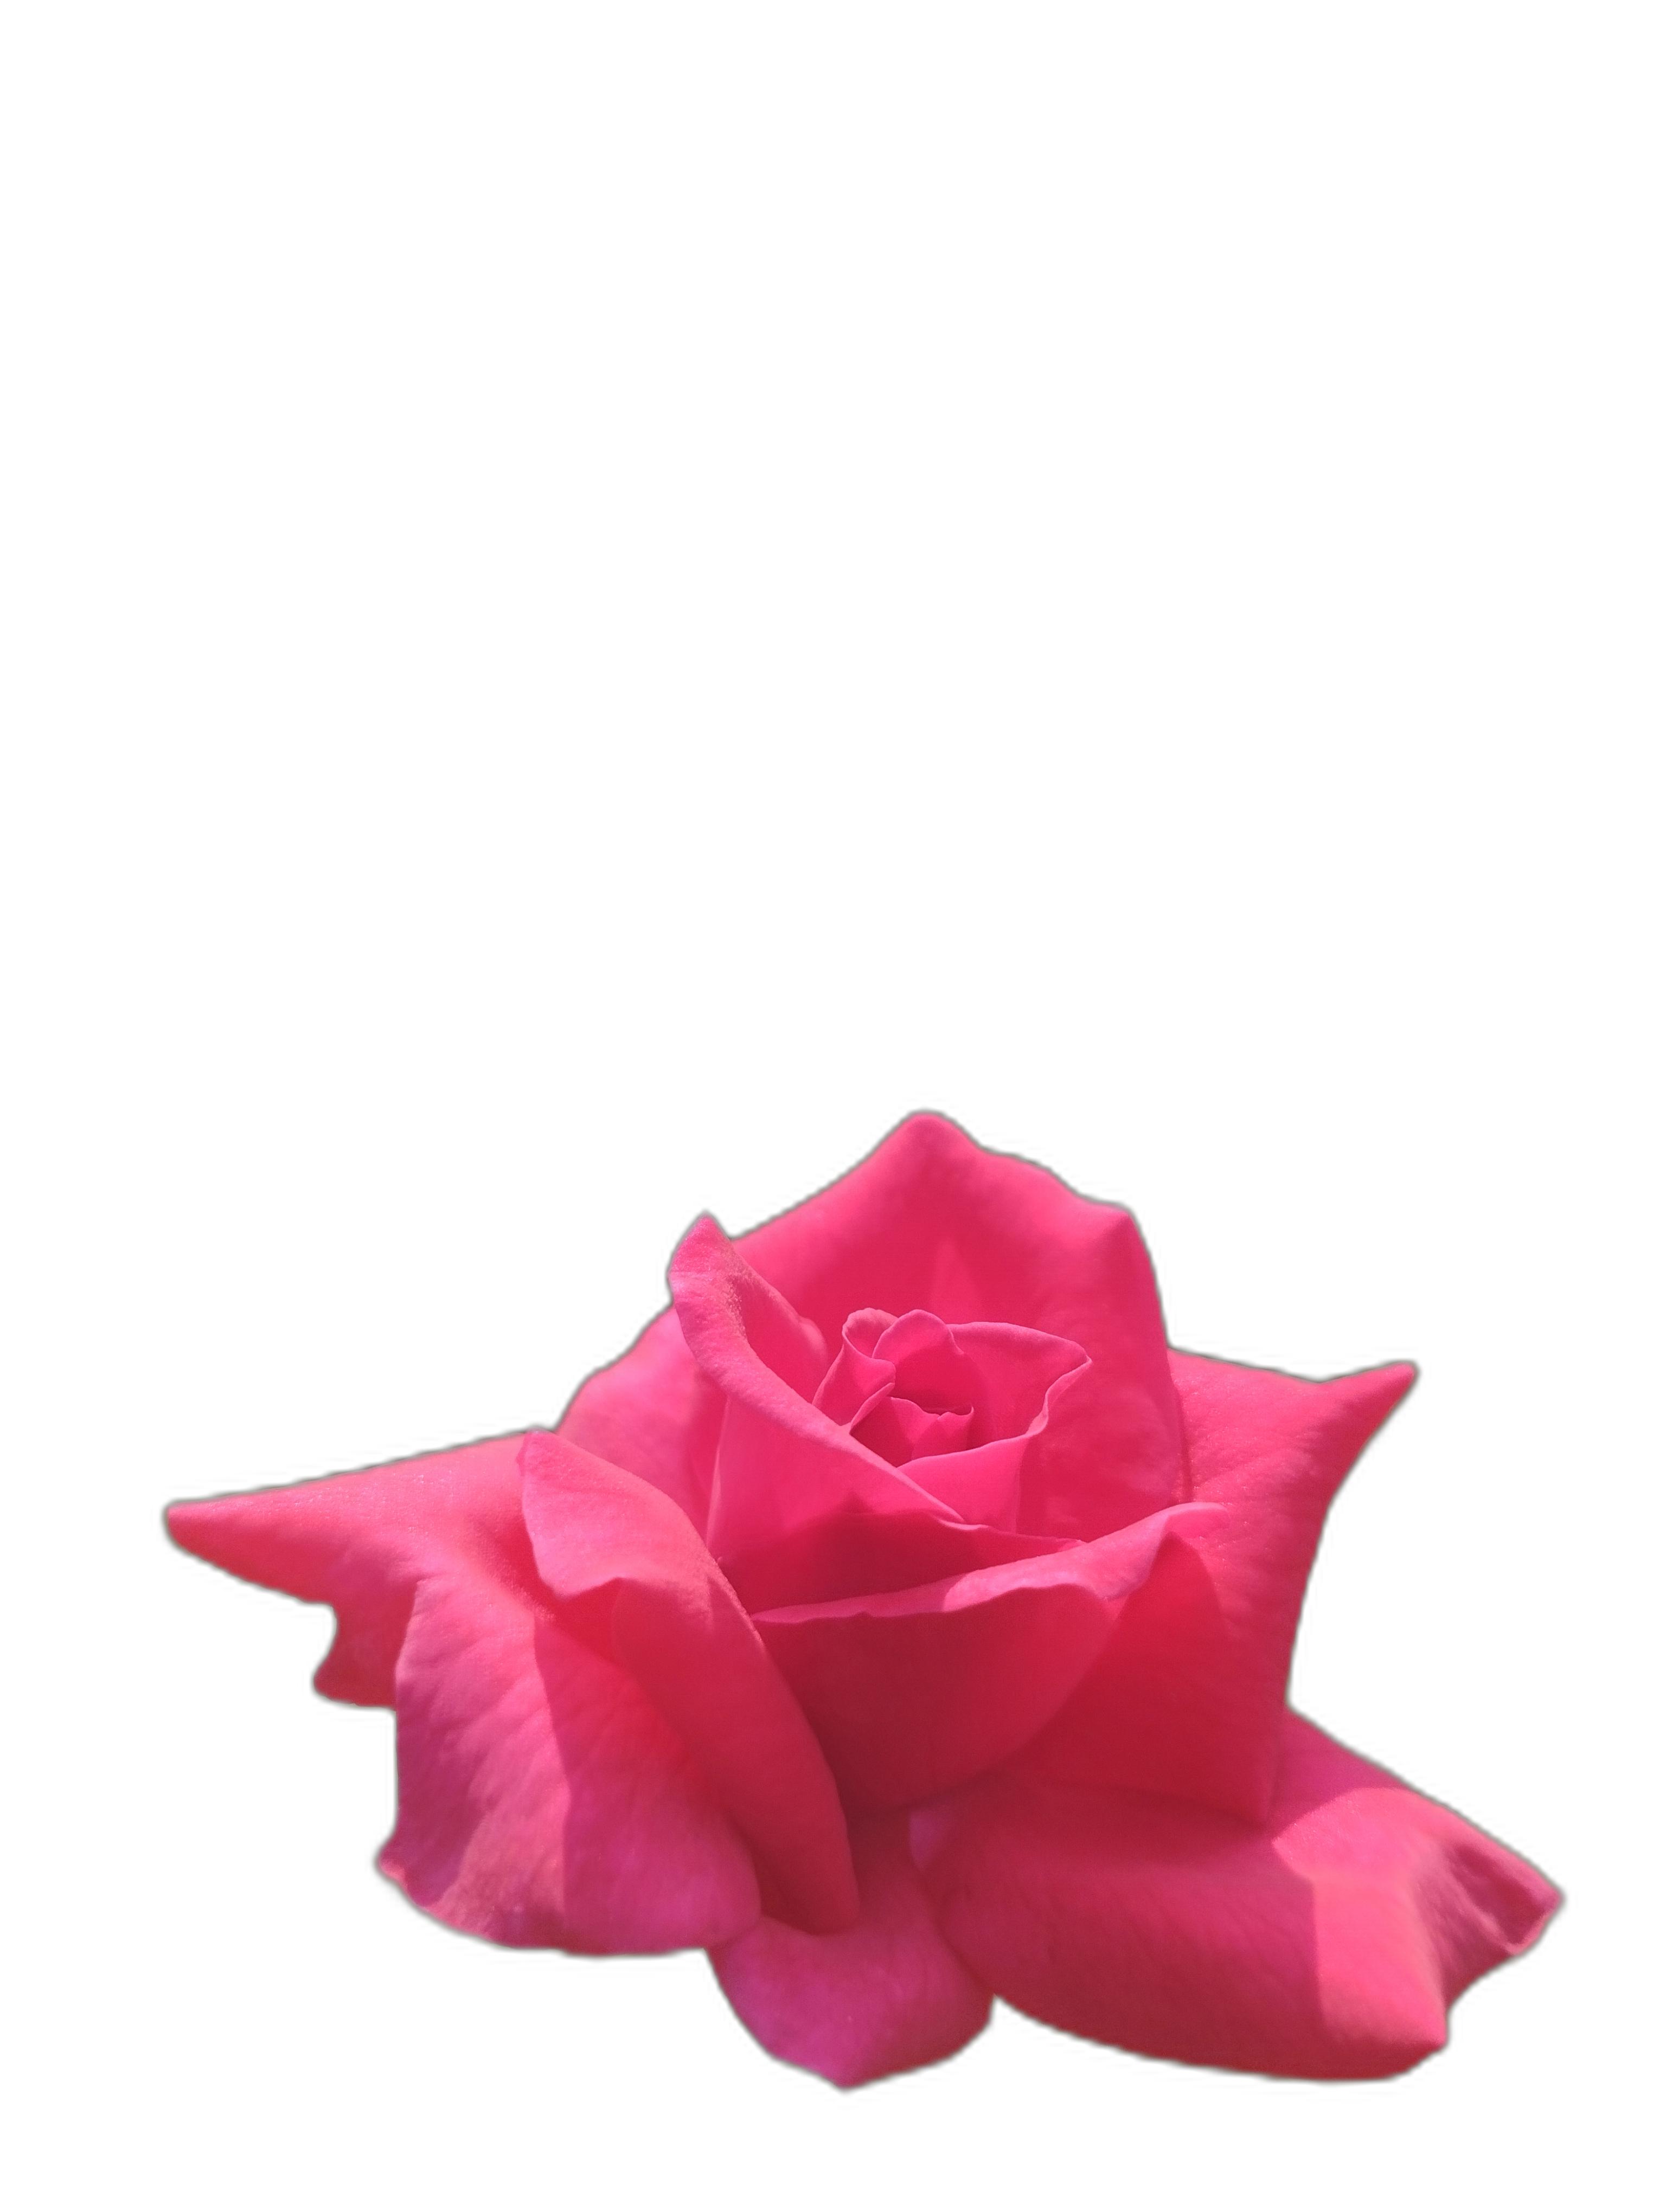
Label: Rose